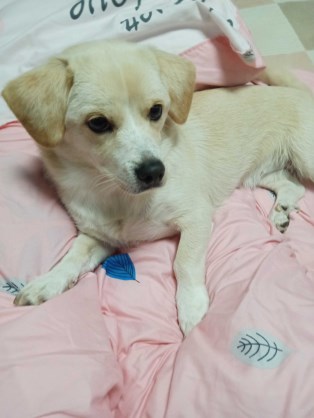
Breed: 3336-n000121-chinese_rural_dog